Agnès Humbert

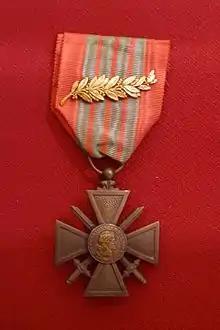
Croix de Guerre with palm

After the war, Humbert refused to return to work at the Museum, but instead joined Jean Cassou at the new National Museum of Modern Art. Though her health had been affected by her experiences, she continued to write books on art.